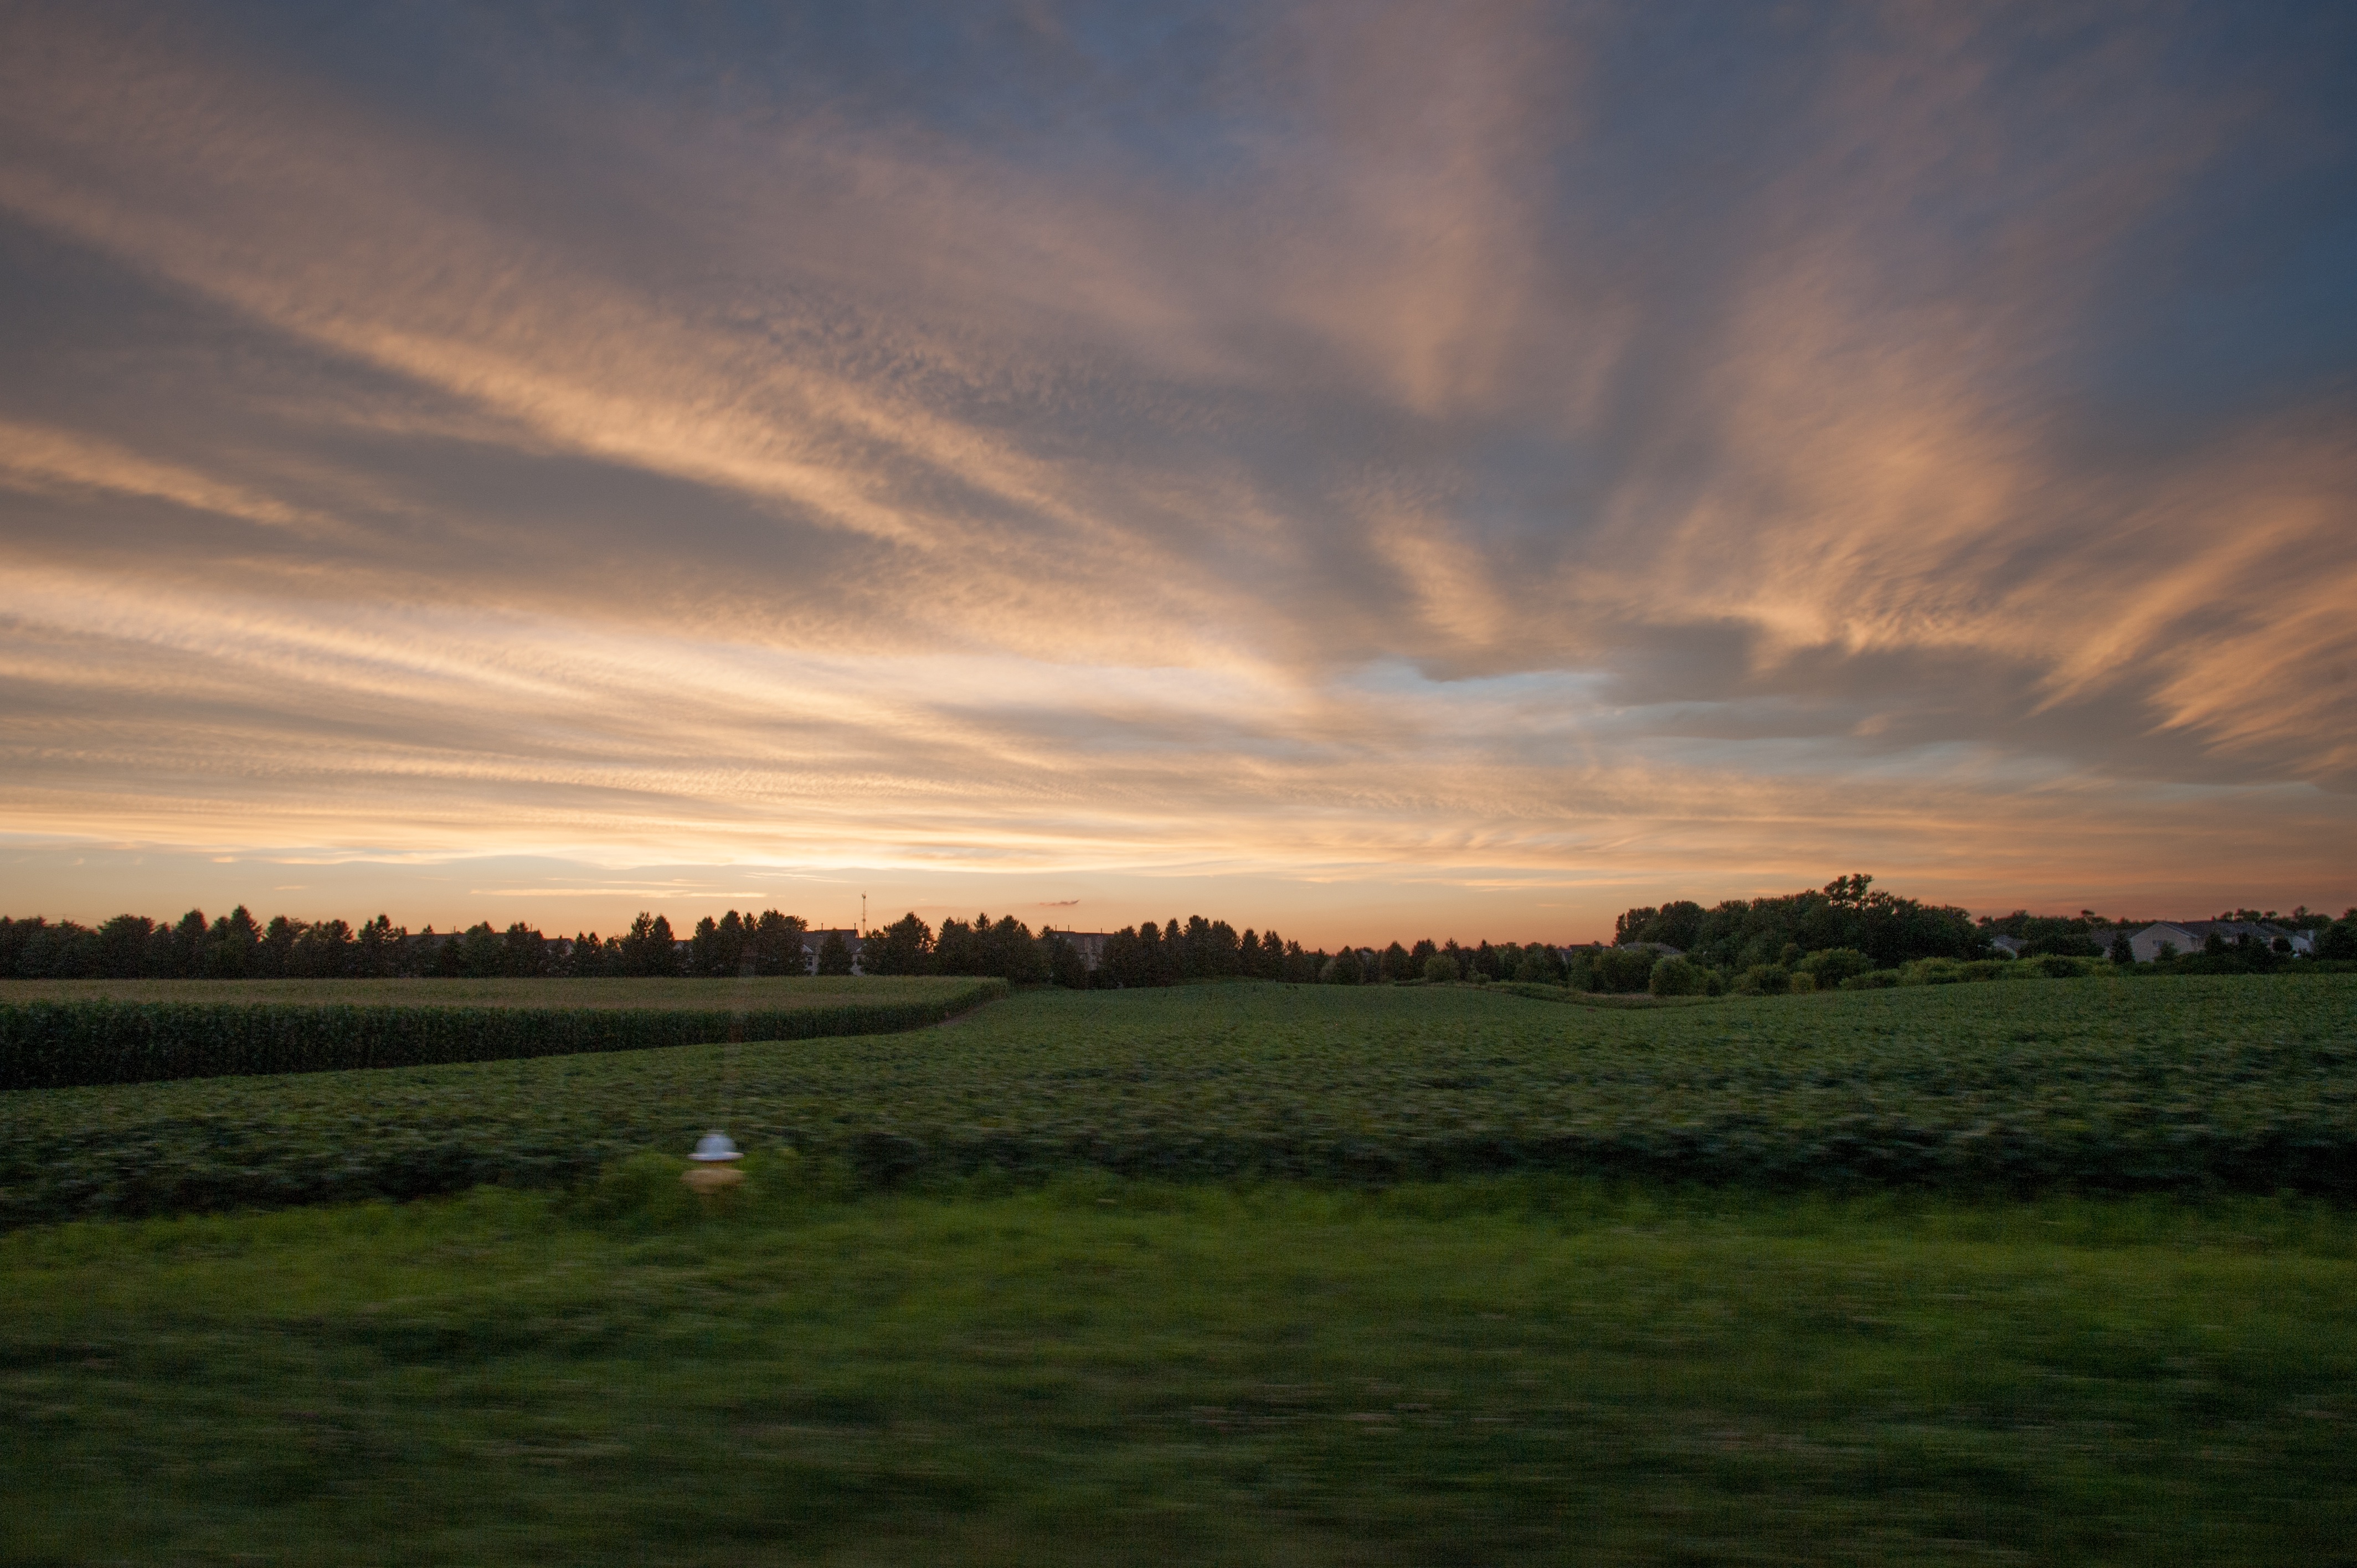
landscape, nature, grass, horizon, marsh, cloud, sky, sun, sunrise, sunset, field, meadow, prairie, sunlight, morning, hill, dawn, dusk, evening, reflection, plain, grassland, wetland, habitat, rural area, meteorological phenomenon, natural environment, atmospheric phenomenon, grass family